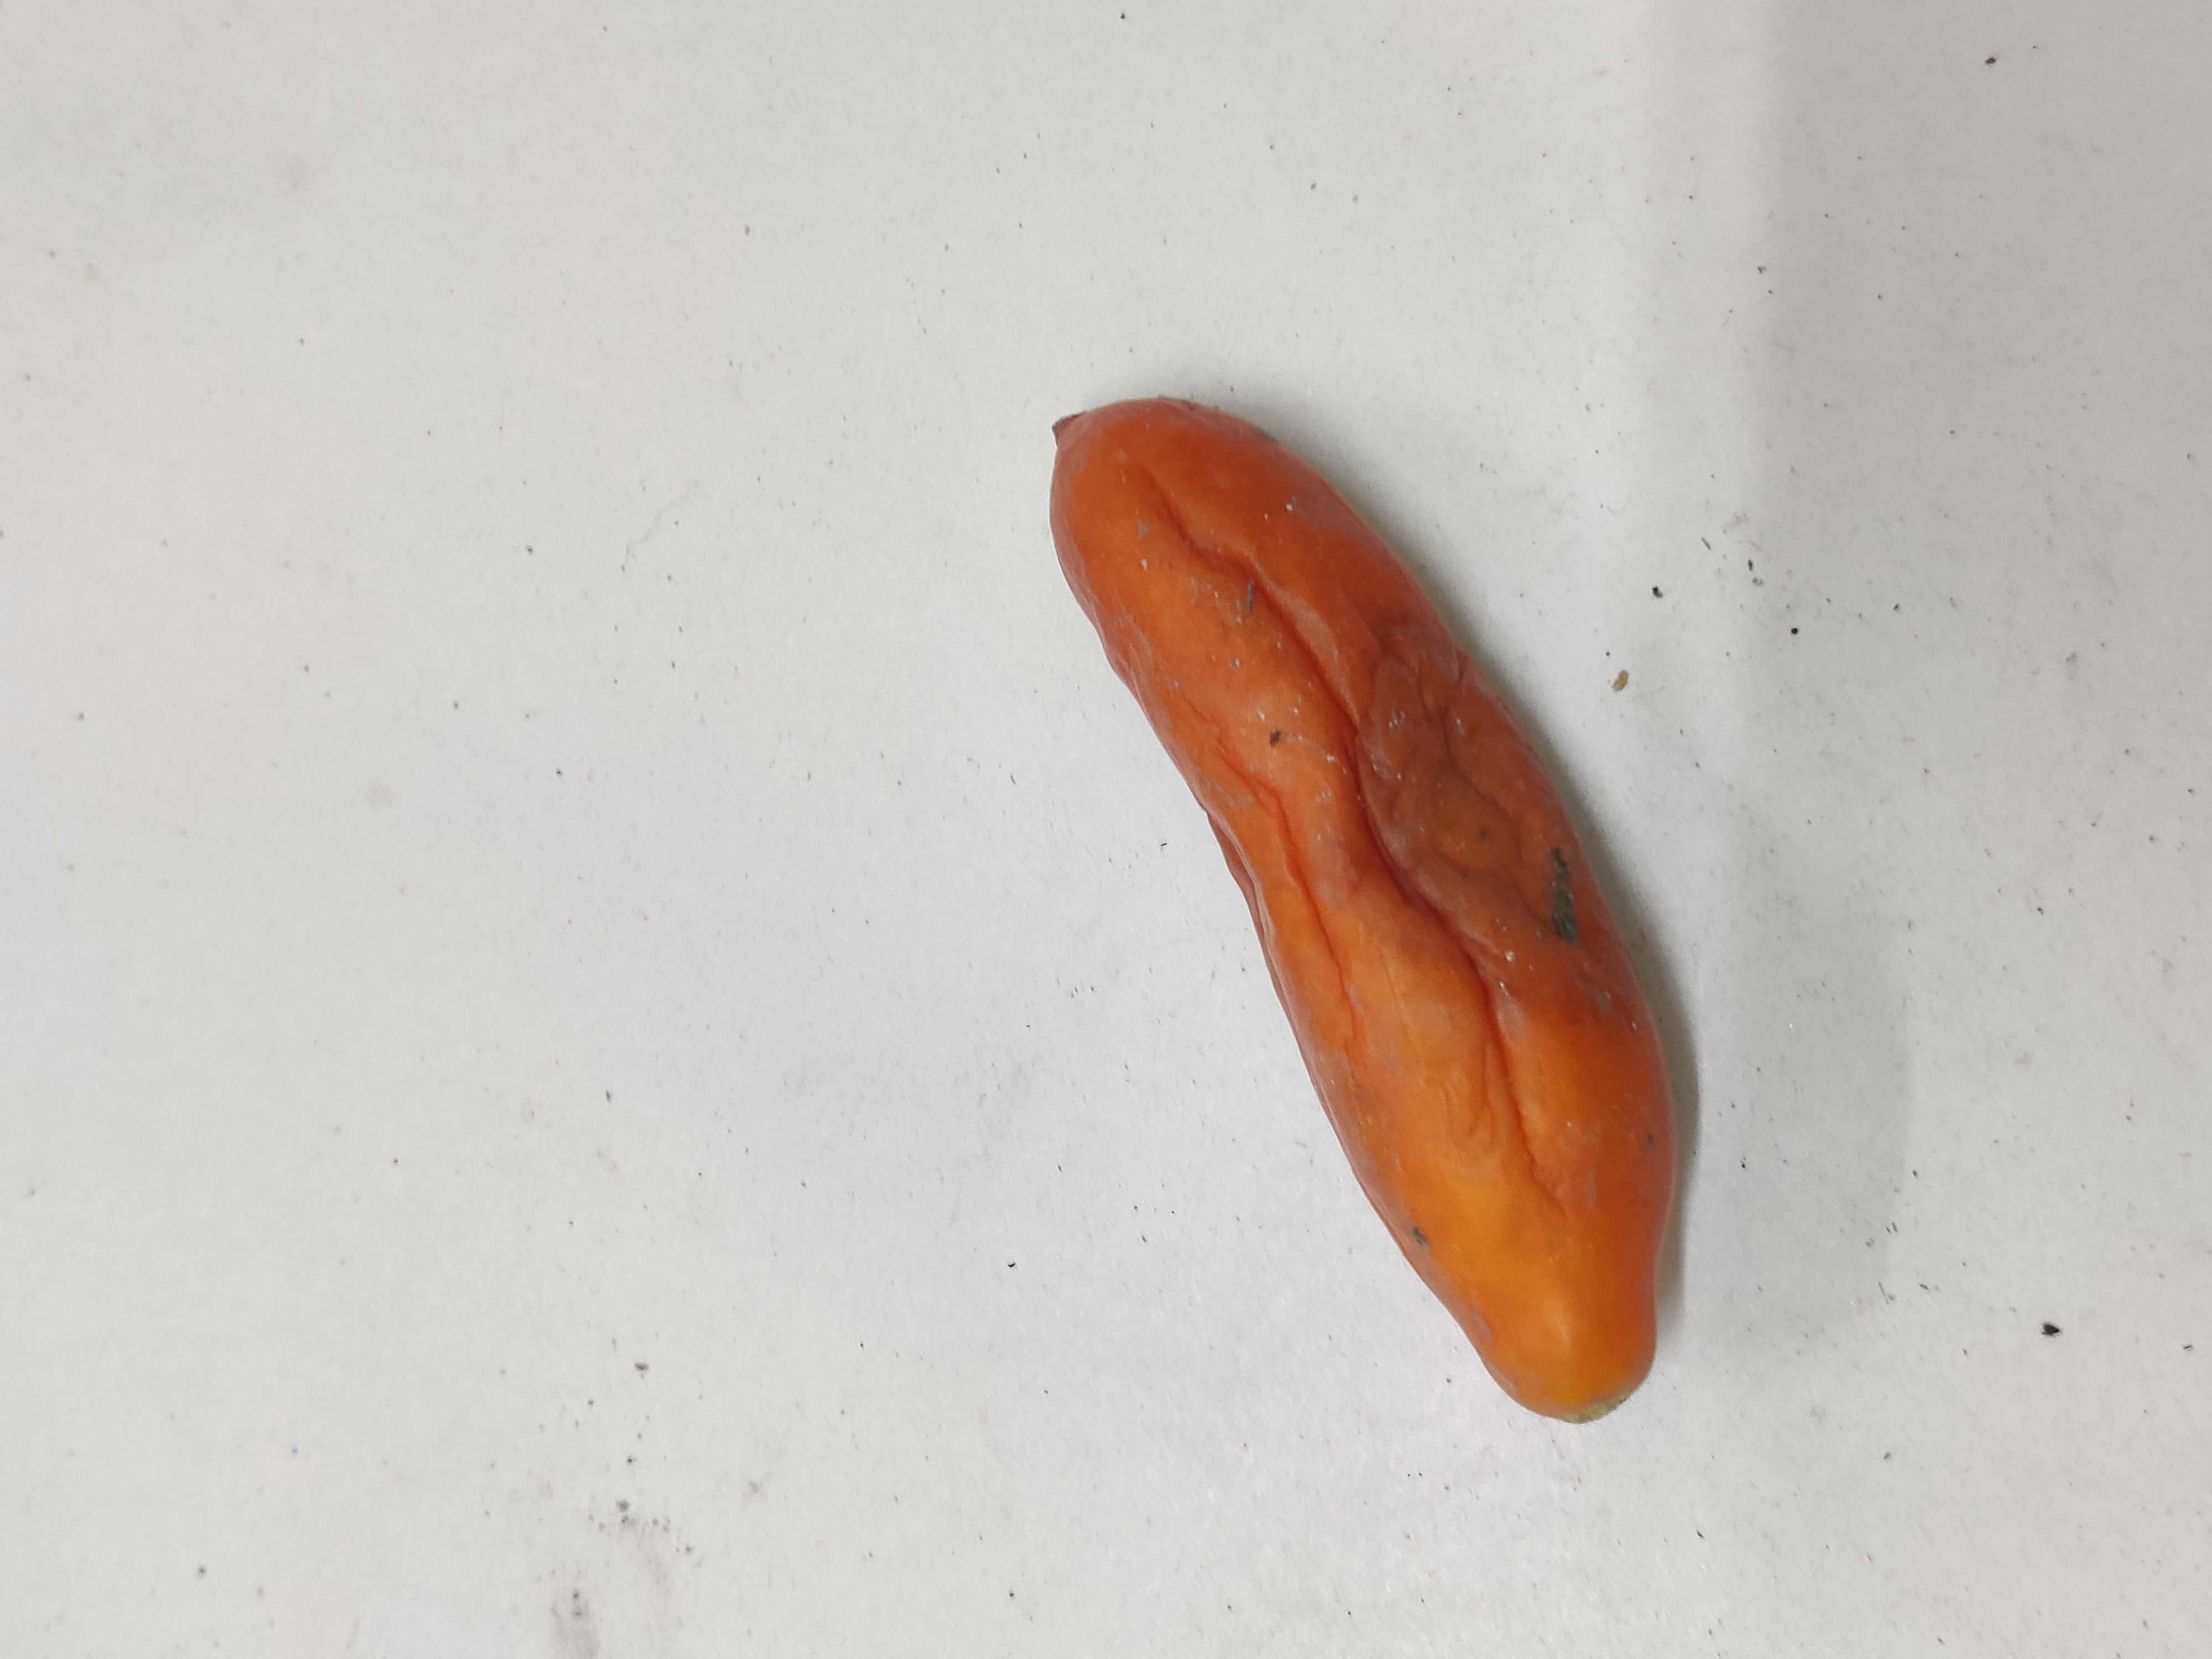
Crop: Ivy Gourd
Condition: Severely Damaged